Bradford

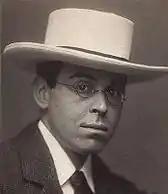
Sir William Rothenstein photo by George Charles Beresford, 1902

Two carved stones, probably parts of a Saxon preaching cross, were found on the site of Bradford Cathedral. They indicate that Christians may have worshipped here since Paulinus of York came to the north of England in AD 627 on a mission to convert Northumbria. He preached in Dewsbury and it was from there that Bradford was first evangelised. The vicars of Bradford later paid dues to that parish. The most prominent Christian church in Bradford is Bradford Cathedral, originally the Parish Church of St Peter. The parish was in existence by 1283, and there was a stone church on the rock shelf above Bradford Beck by 1327. The Diocese of Bradford was created from part of the Diocese of Ripon in 1919, and the church became a cathedral at that time.